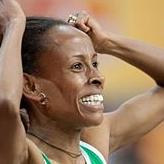
Age: 26